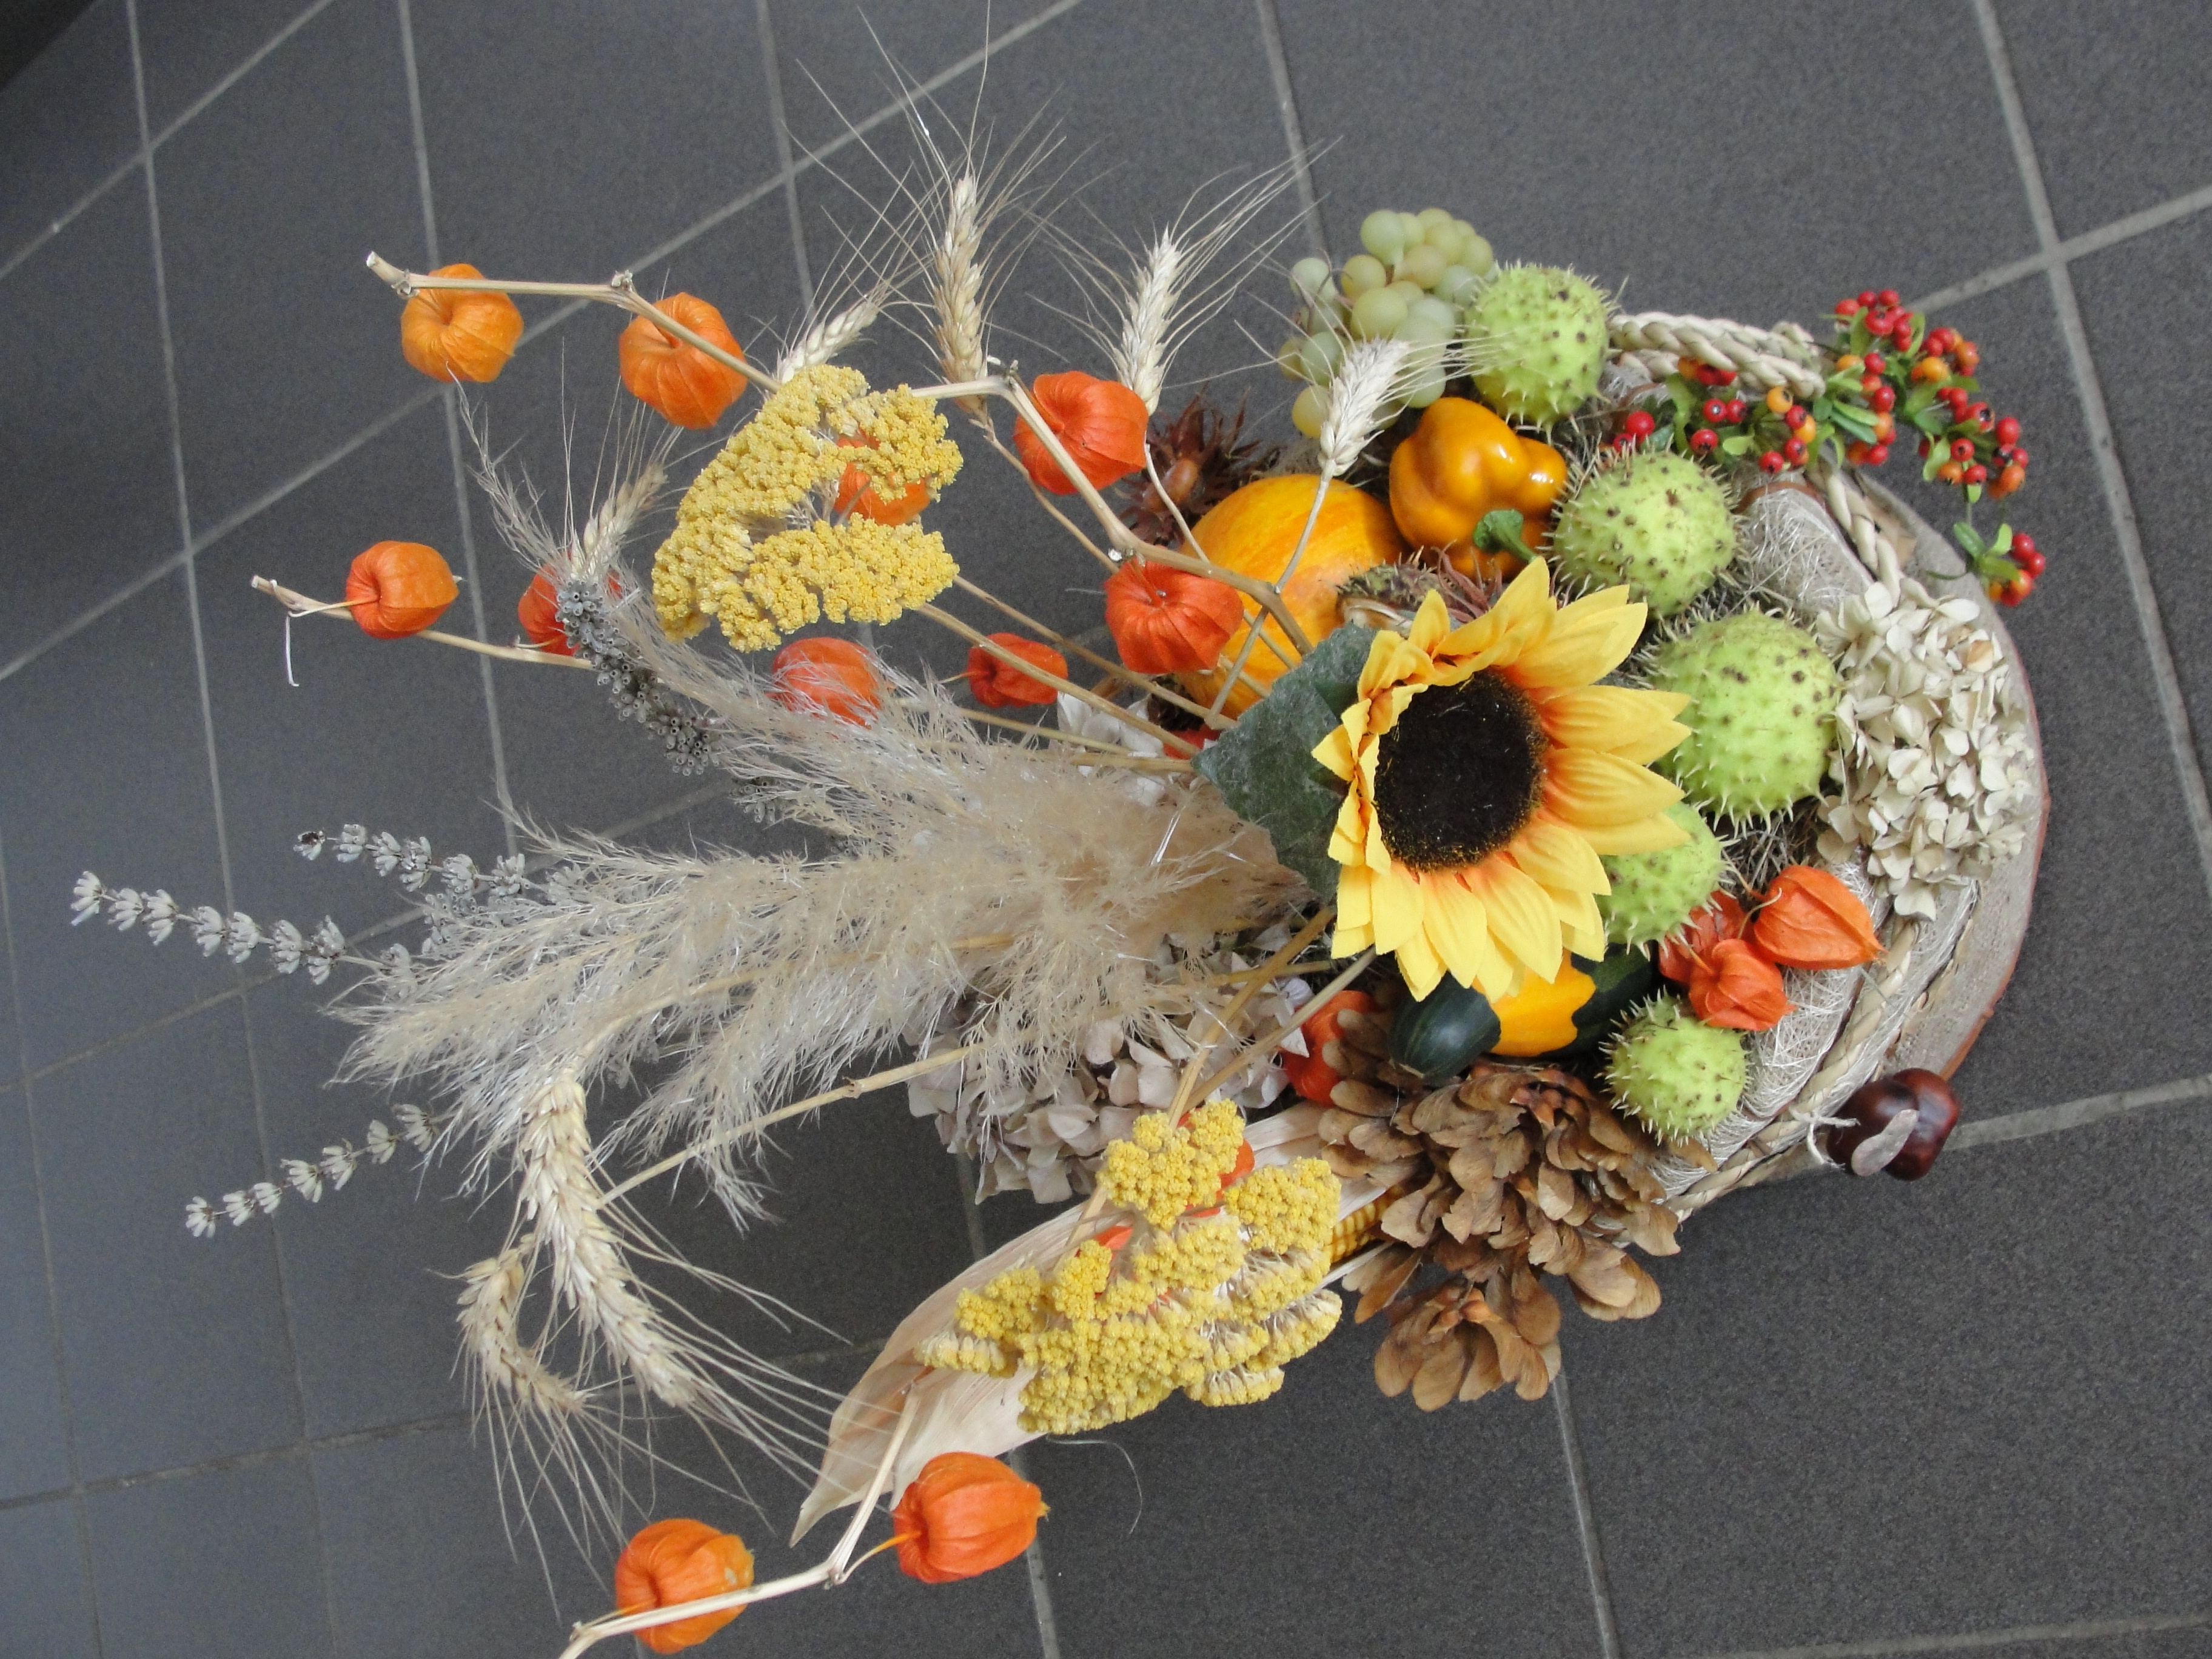
autumn, flower, flower arranging, floristry, cut flowers, floral design, flower bouquet, plant